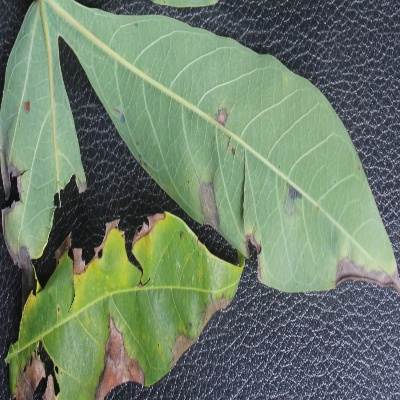
Crop: Cassava
Condition: brown spot